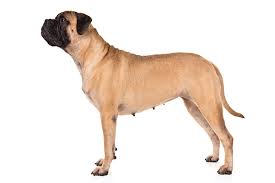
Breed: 231-n000077-bull_mastiff